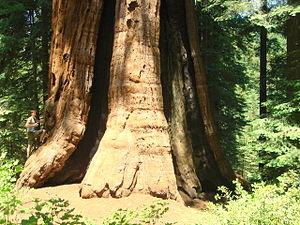
Le Giant Sequoia National Monument est un Monument national américain situé au sud de la Sierra Nevada dans le centre de la Californie. Il est administré par le Service des forêts des États-Unis en tant que partie du Sequoia National Forest et il inclut près de la moitié des forêts de séquoia géant existantes, et notamment l'un des dix plus grands séquoias, le Boole Tree, qui mesure 82 mètres de haut, avec une circonférence à la base de 34 mètres.